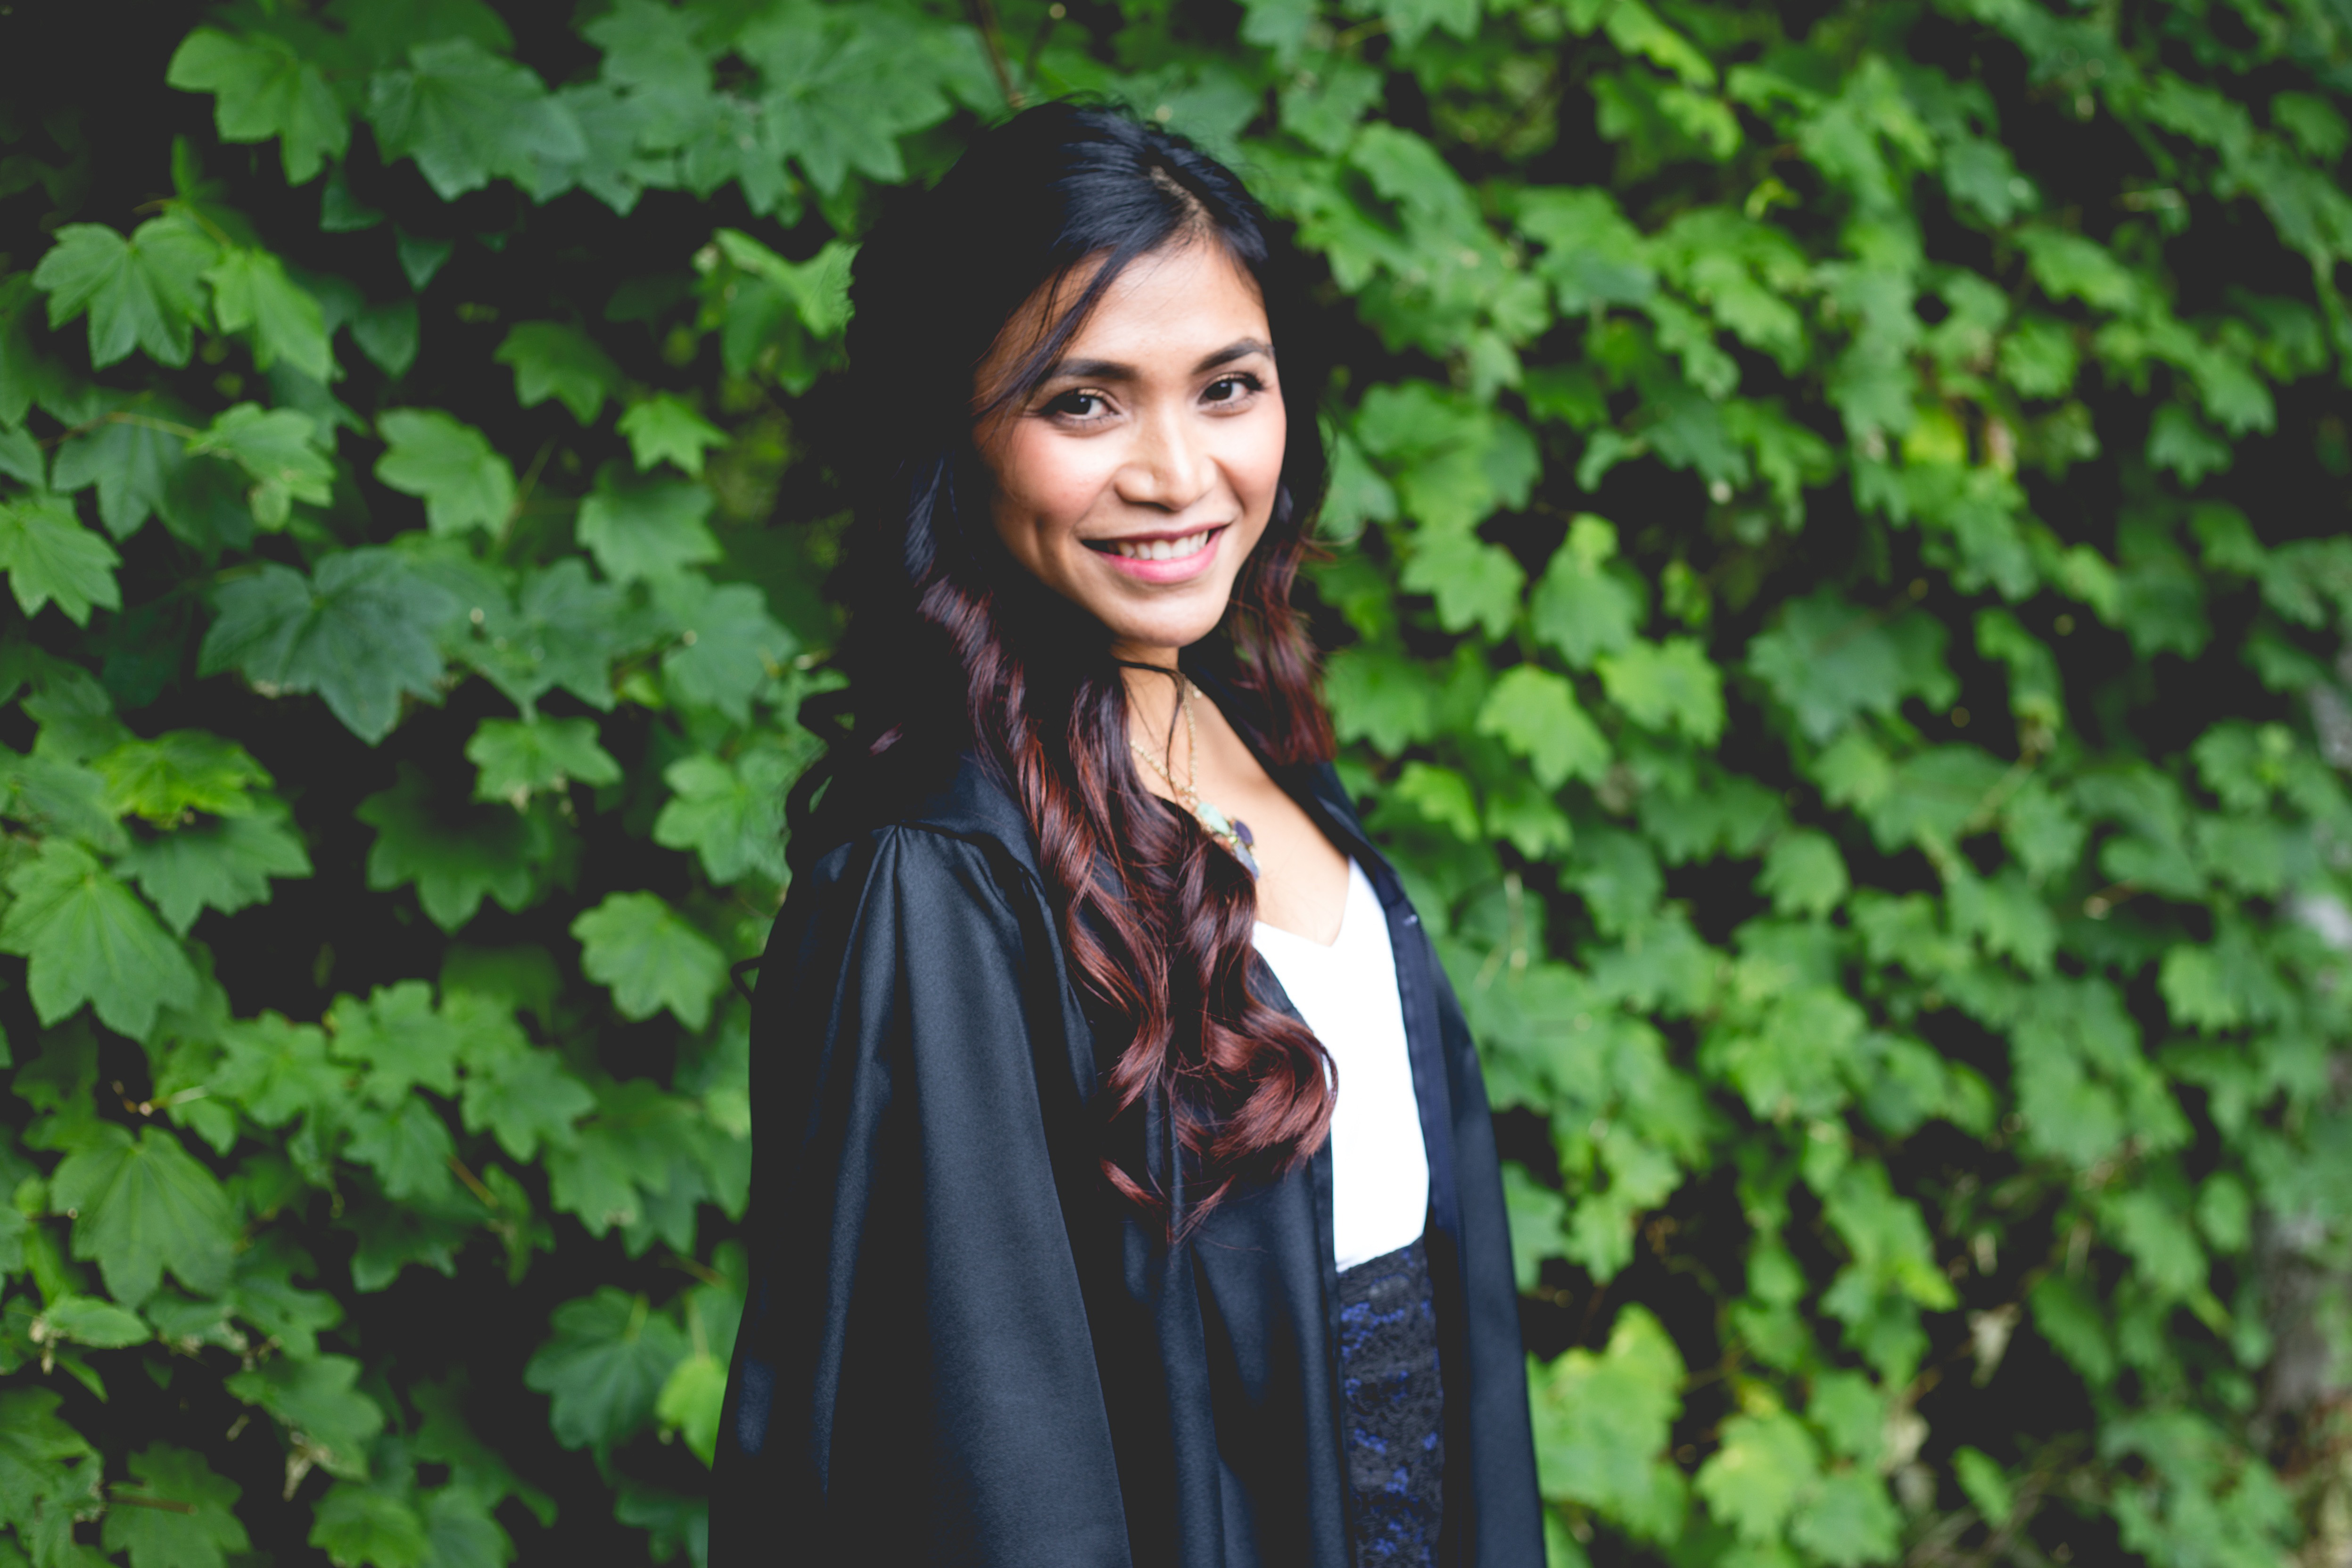
green, beauty, photo shoot, leaf, fashion, black hair, smile, photography, long hair, grass, tree, portrait, formal wear, dress, street fashion, model, portrait photography, plant, fashion design